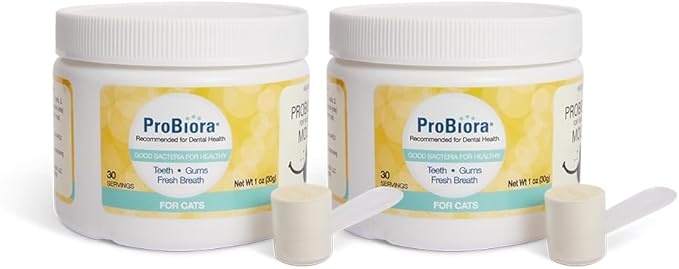
Probiora for Cats | Oral Care Probiotic Supplement | Pet Probiotics to Reduce Bad Breath | Cat Nutritional Supplement for Dental Health | 30 Servings (Jar) (30 Serving (Pack of 2), Jar)
Brand: ProBioraHealth
About This UPGRADE YOUR CAT’S ORAL CARE: ProBiora for Cats is the first probiotic powder designed to easily support your cat’s oral health, freshening breath, whitening teeth, and promoting tooth and gum health. A HEALTHY CAT STARTS WITH A HEALTHY MOUTH: Cats can’t tell us when they’re hurting. Harmful bacteria cause bad breath, tooth decay, and gum disease, which can be painful and lead to a variety of much more serious health problems. AMAZING BREATH FRESHENER: The primary cause of bad breath for your cat is unwanted bacteria on their teeth and gums–all felines have it. Replacing the bad bacteria with the patented blend of good bacteria in ProBiora for Cats results in fresher breath, cleaner gums and, whiter fangs. WHY WE’RE DIFFERENT: While other brands use strains of bacteria that live in the throat and saliva, ProBiora uses a patented blend of bacteria called ProBiora3, which live on the tooth surfaces in the gum pockets, where they’re most effective. 30+ YEARS OF RESEARCH: ProBiora3 is a proprietary blend of three naturally occurring strains of beneficial bacteria which support gum and tooth health, fresher breath and whiter teeth. ProBiora is the ONLY probiotic specifically designed for better tooth, gum, and mouth health. SIMPLE, SAFE AND CONVENIENT: Even the most finicky kitties like ProBiora for Cats because it’s freeze-dried and moisture-activated, making it tasteless and odorless. Just sprinkle a scoop on your pet's food once a day. Plus, it’s all natural, as well as soy, wheat, nut, and gluten free.
Category: Animals & Pet Supplies > Pet Supplies > Pet Vitamins & Supplements > Dental Health